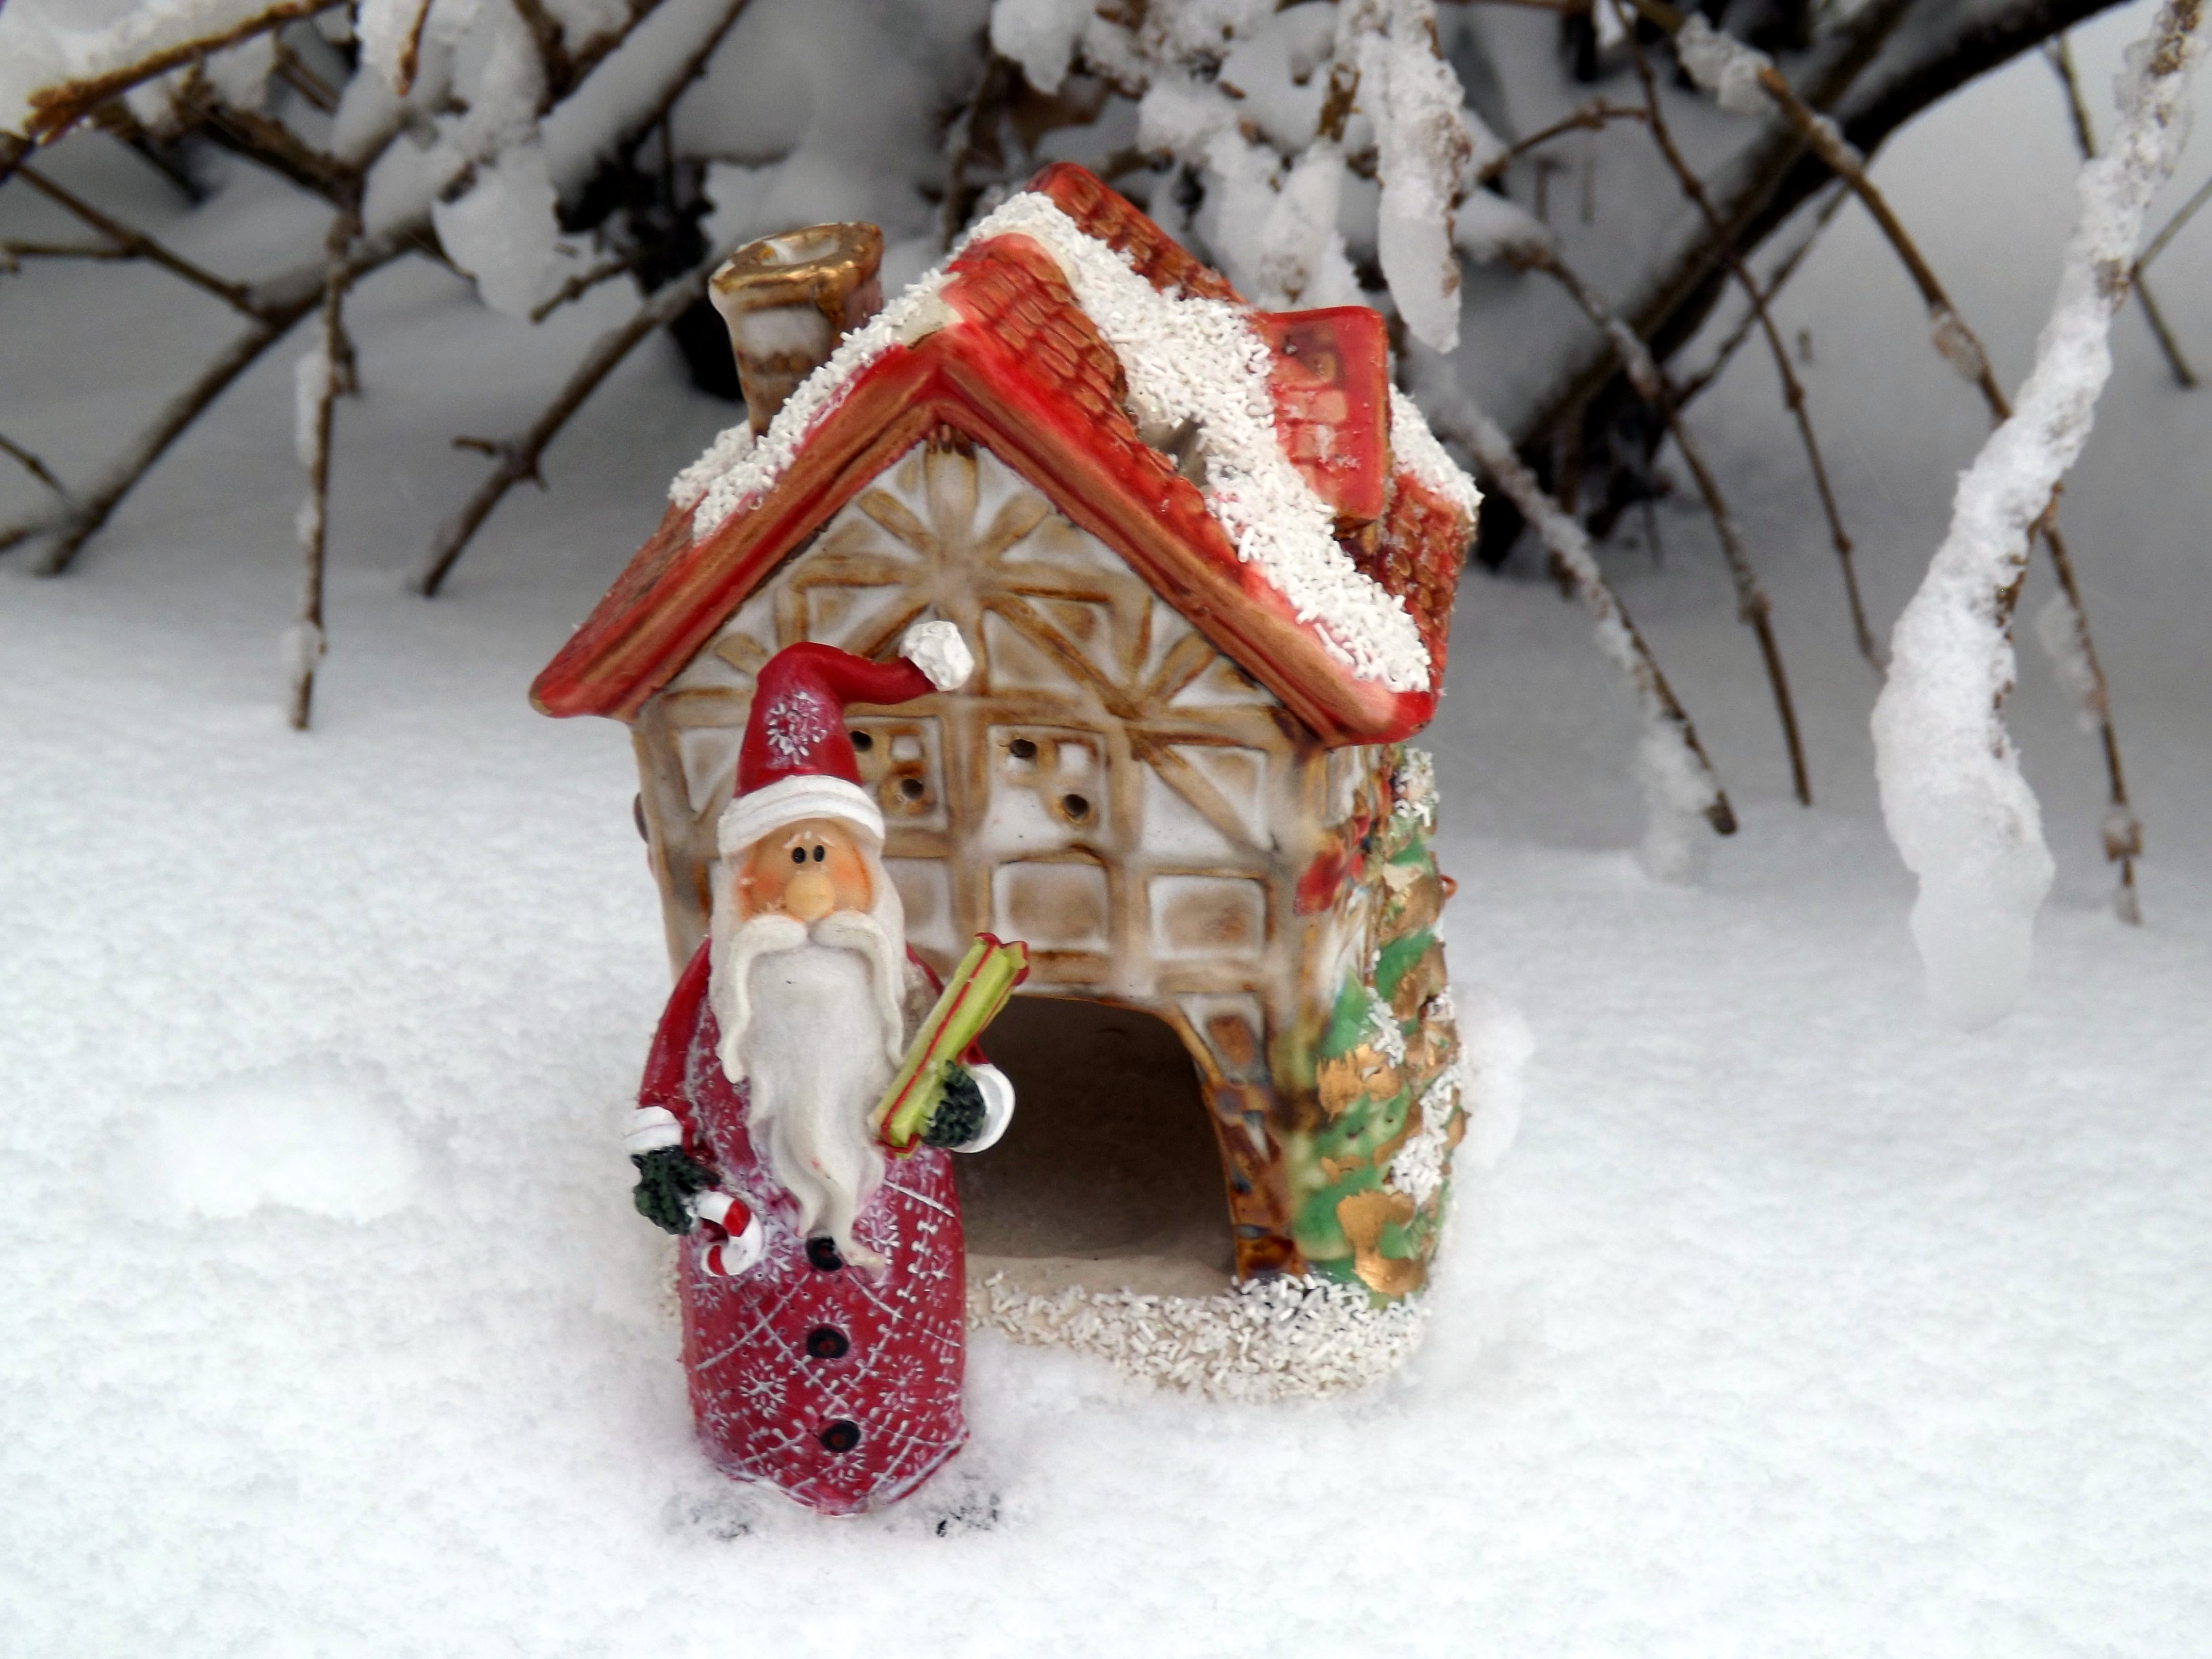
snow, winter, white, home, decoration, weather, christmas, season, santa, christmas decoration, snowman, santa claus